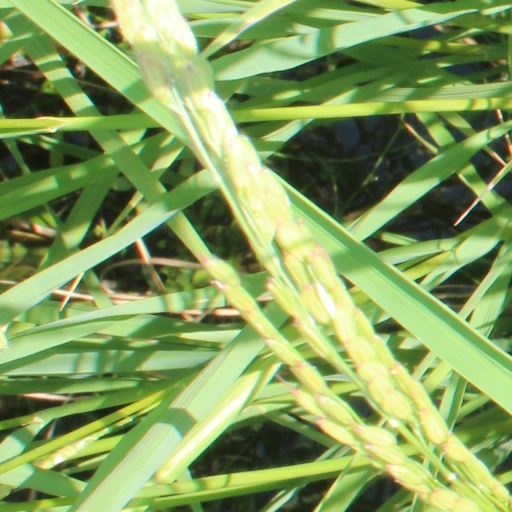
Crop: rice